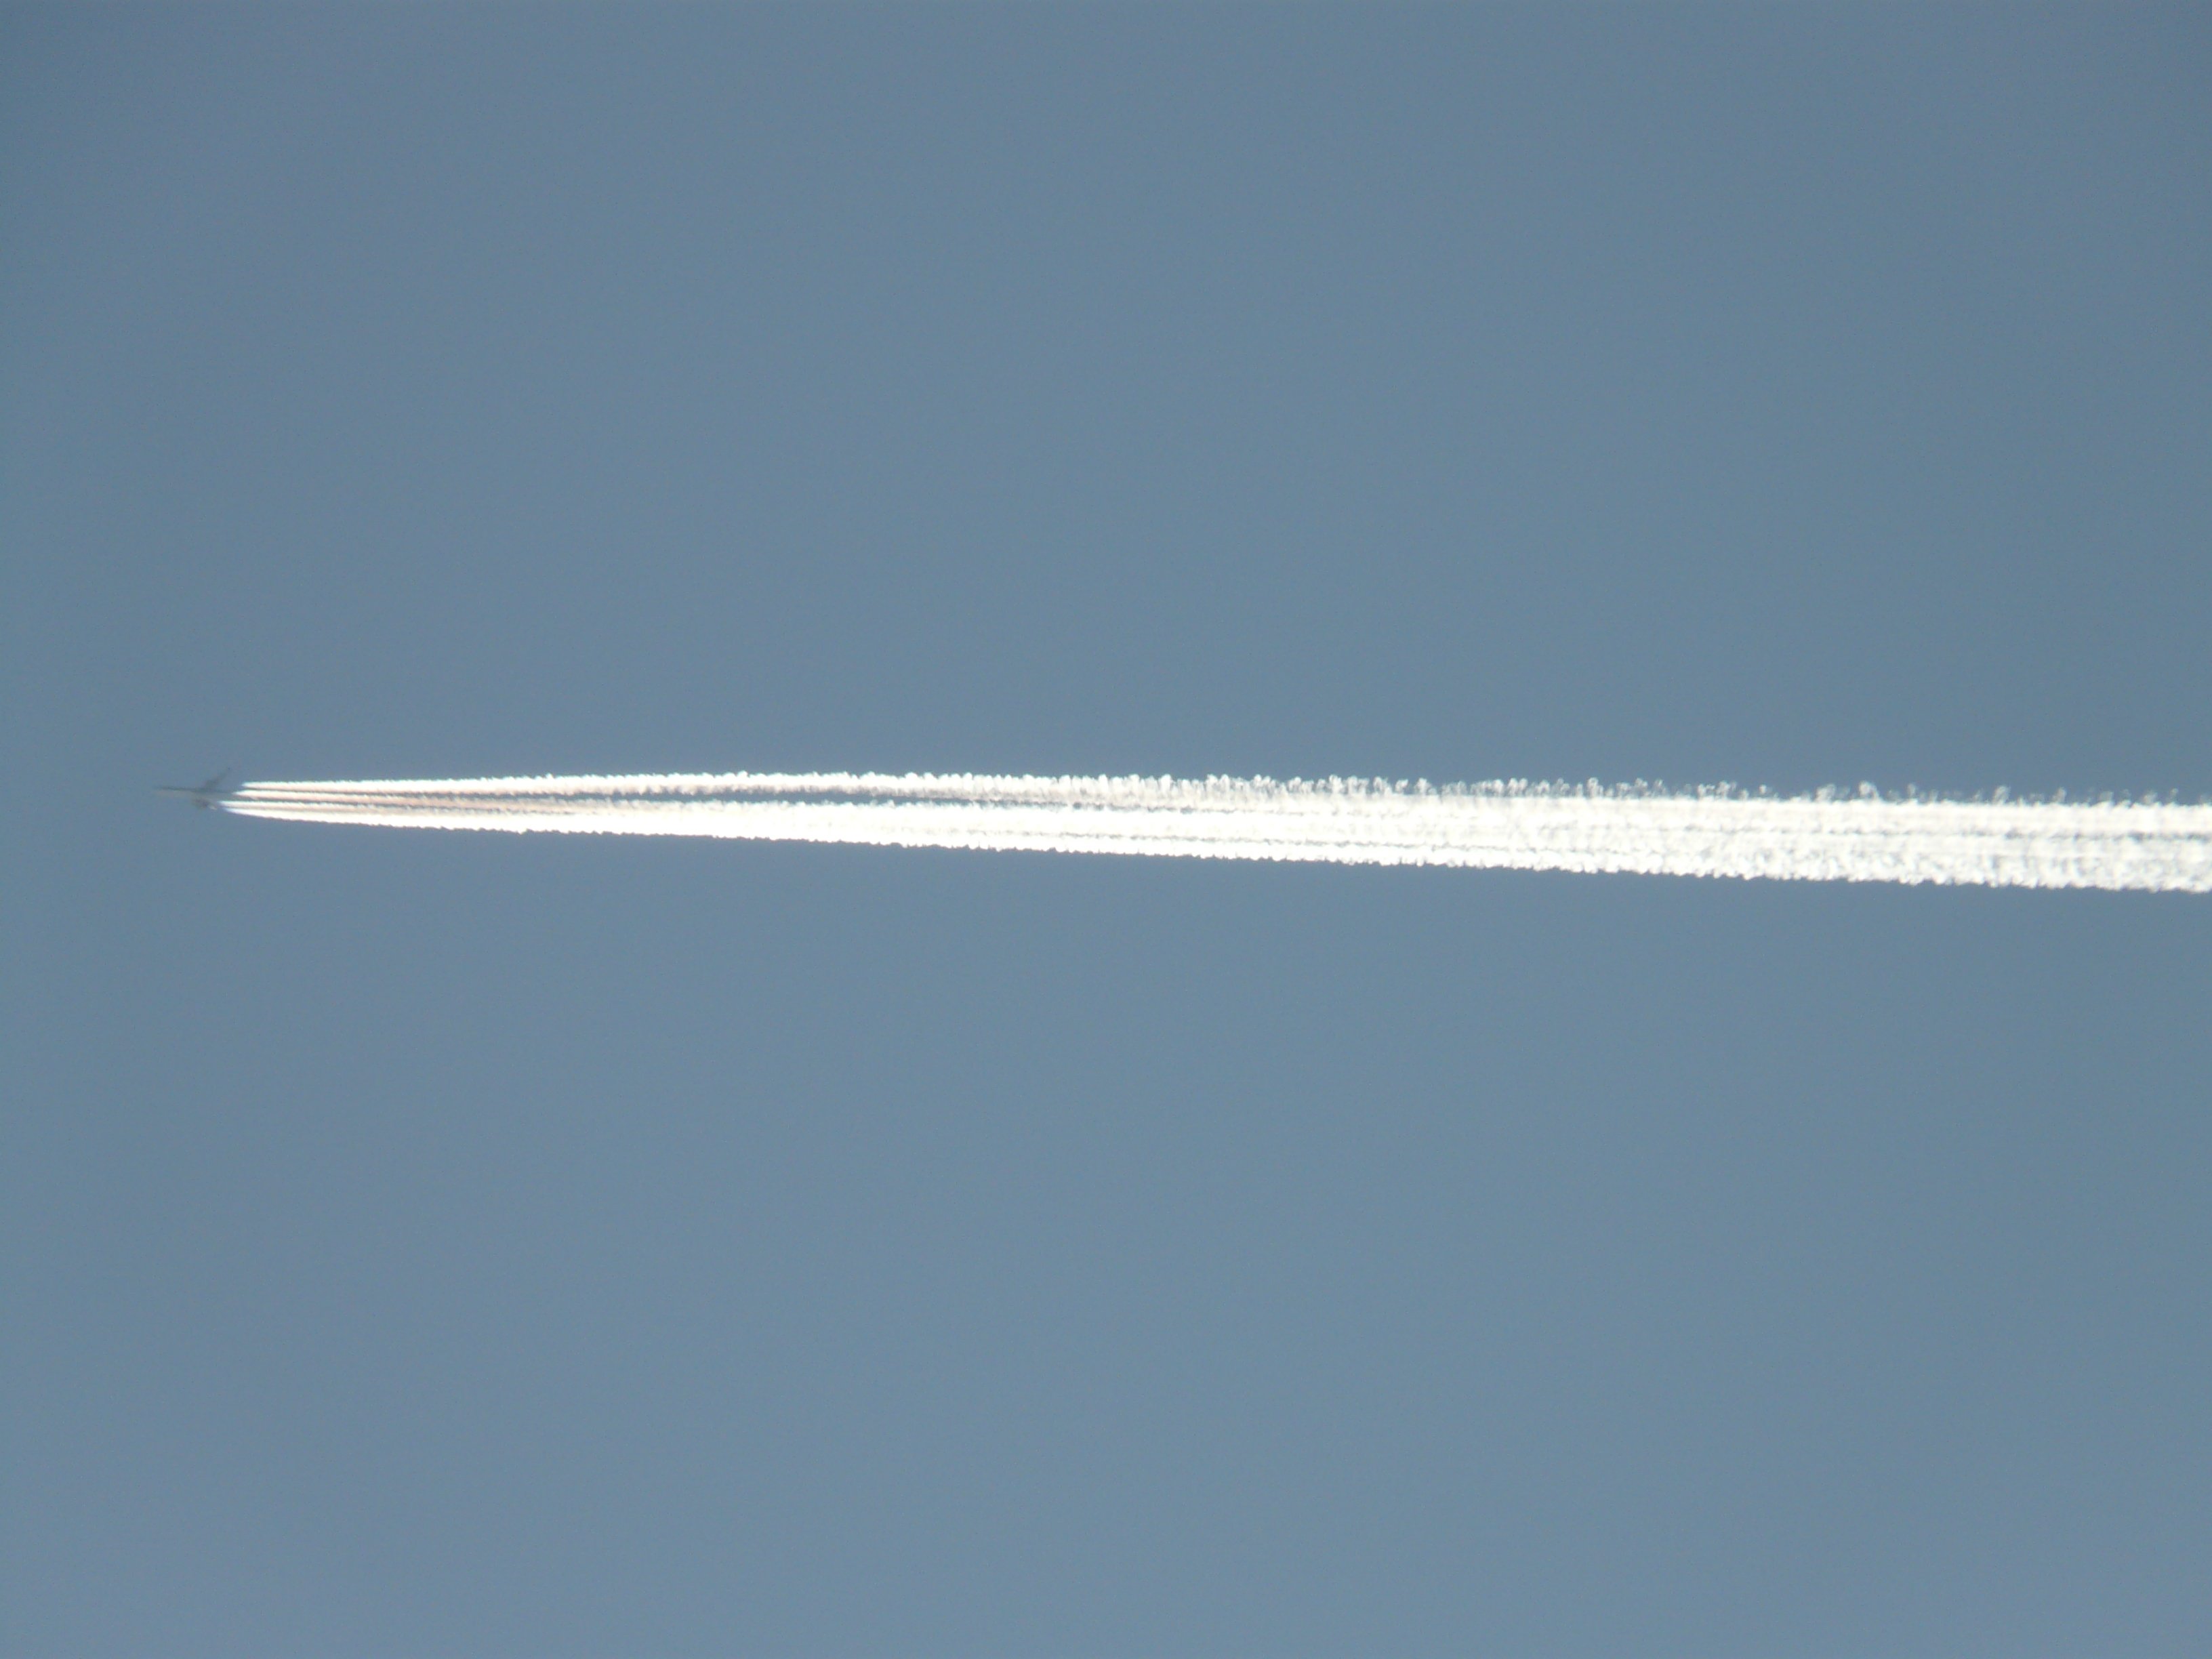
wing, cloud, sky, fly, travel, airplane, aircraft, jet, line, vehicle, aviation, flight, holiday, contrail, back light, jet propulsion, atmosphere of earth